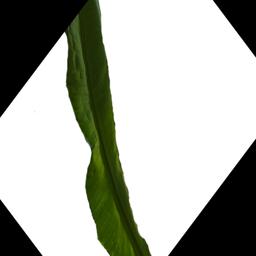
Label: BHIMKOL